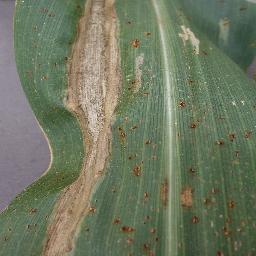
Label: Corn_(Maize)___Northern_Leaf_Blight